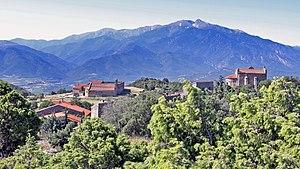
Le village sur fond de Canigou
Marcevol est une ancienne commune du département français des Pyrénées-Orientales. Elle fait aujourd'hui partie de la commune d'Arboussols.